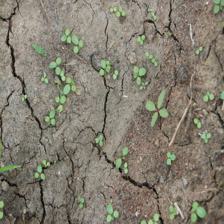
Label: Grass